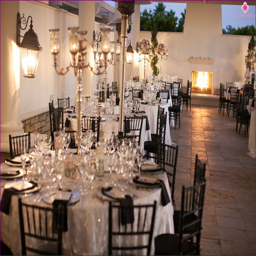
making the wedding party in the spirit